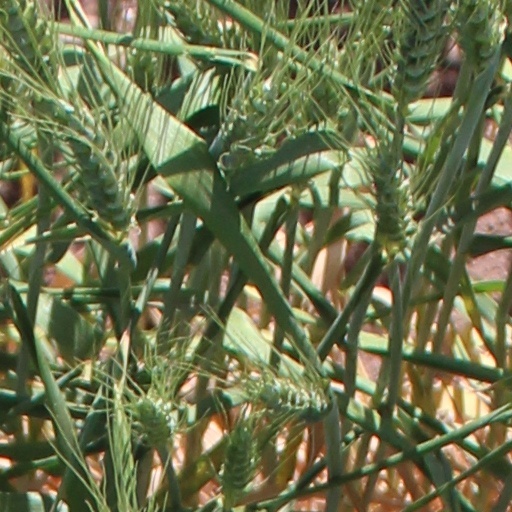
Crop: wheat